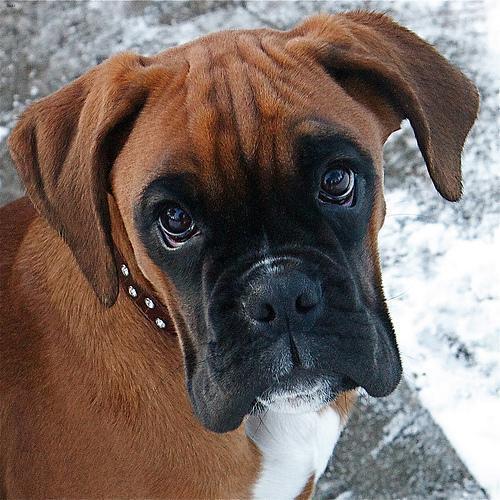
boxer